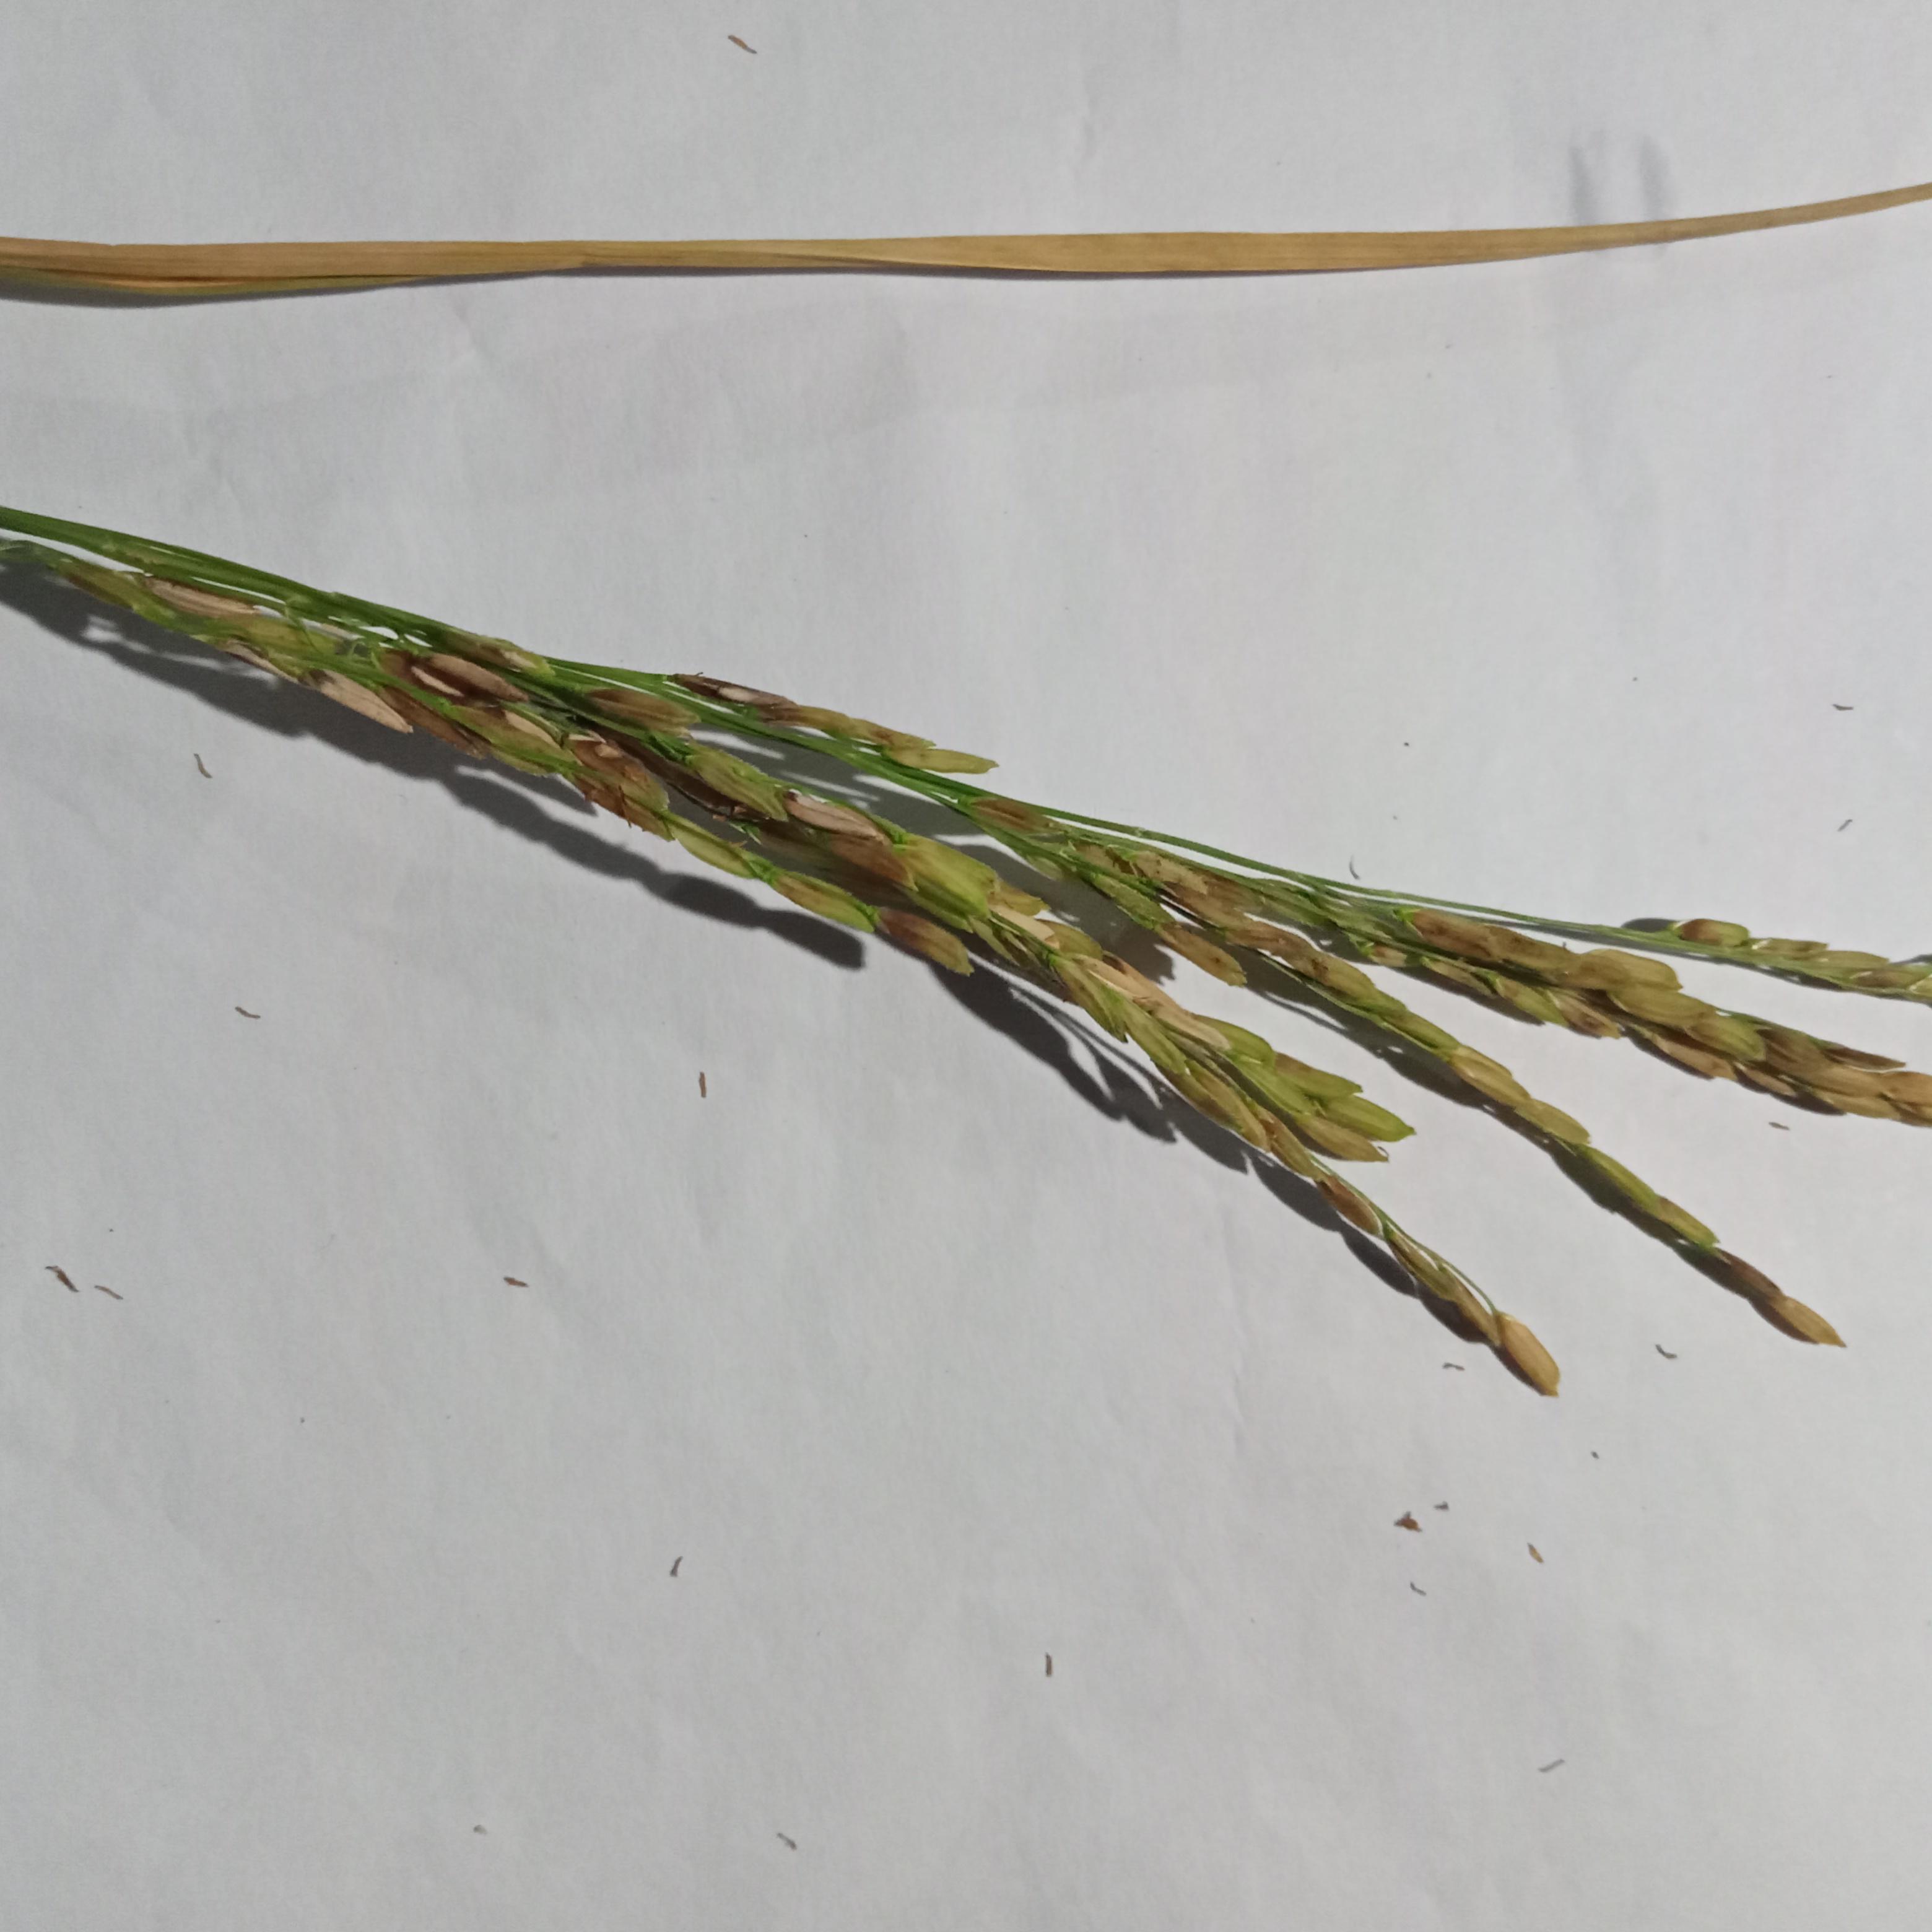
Label: Rice___Neck_Blast